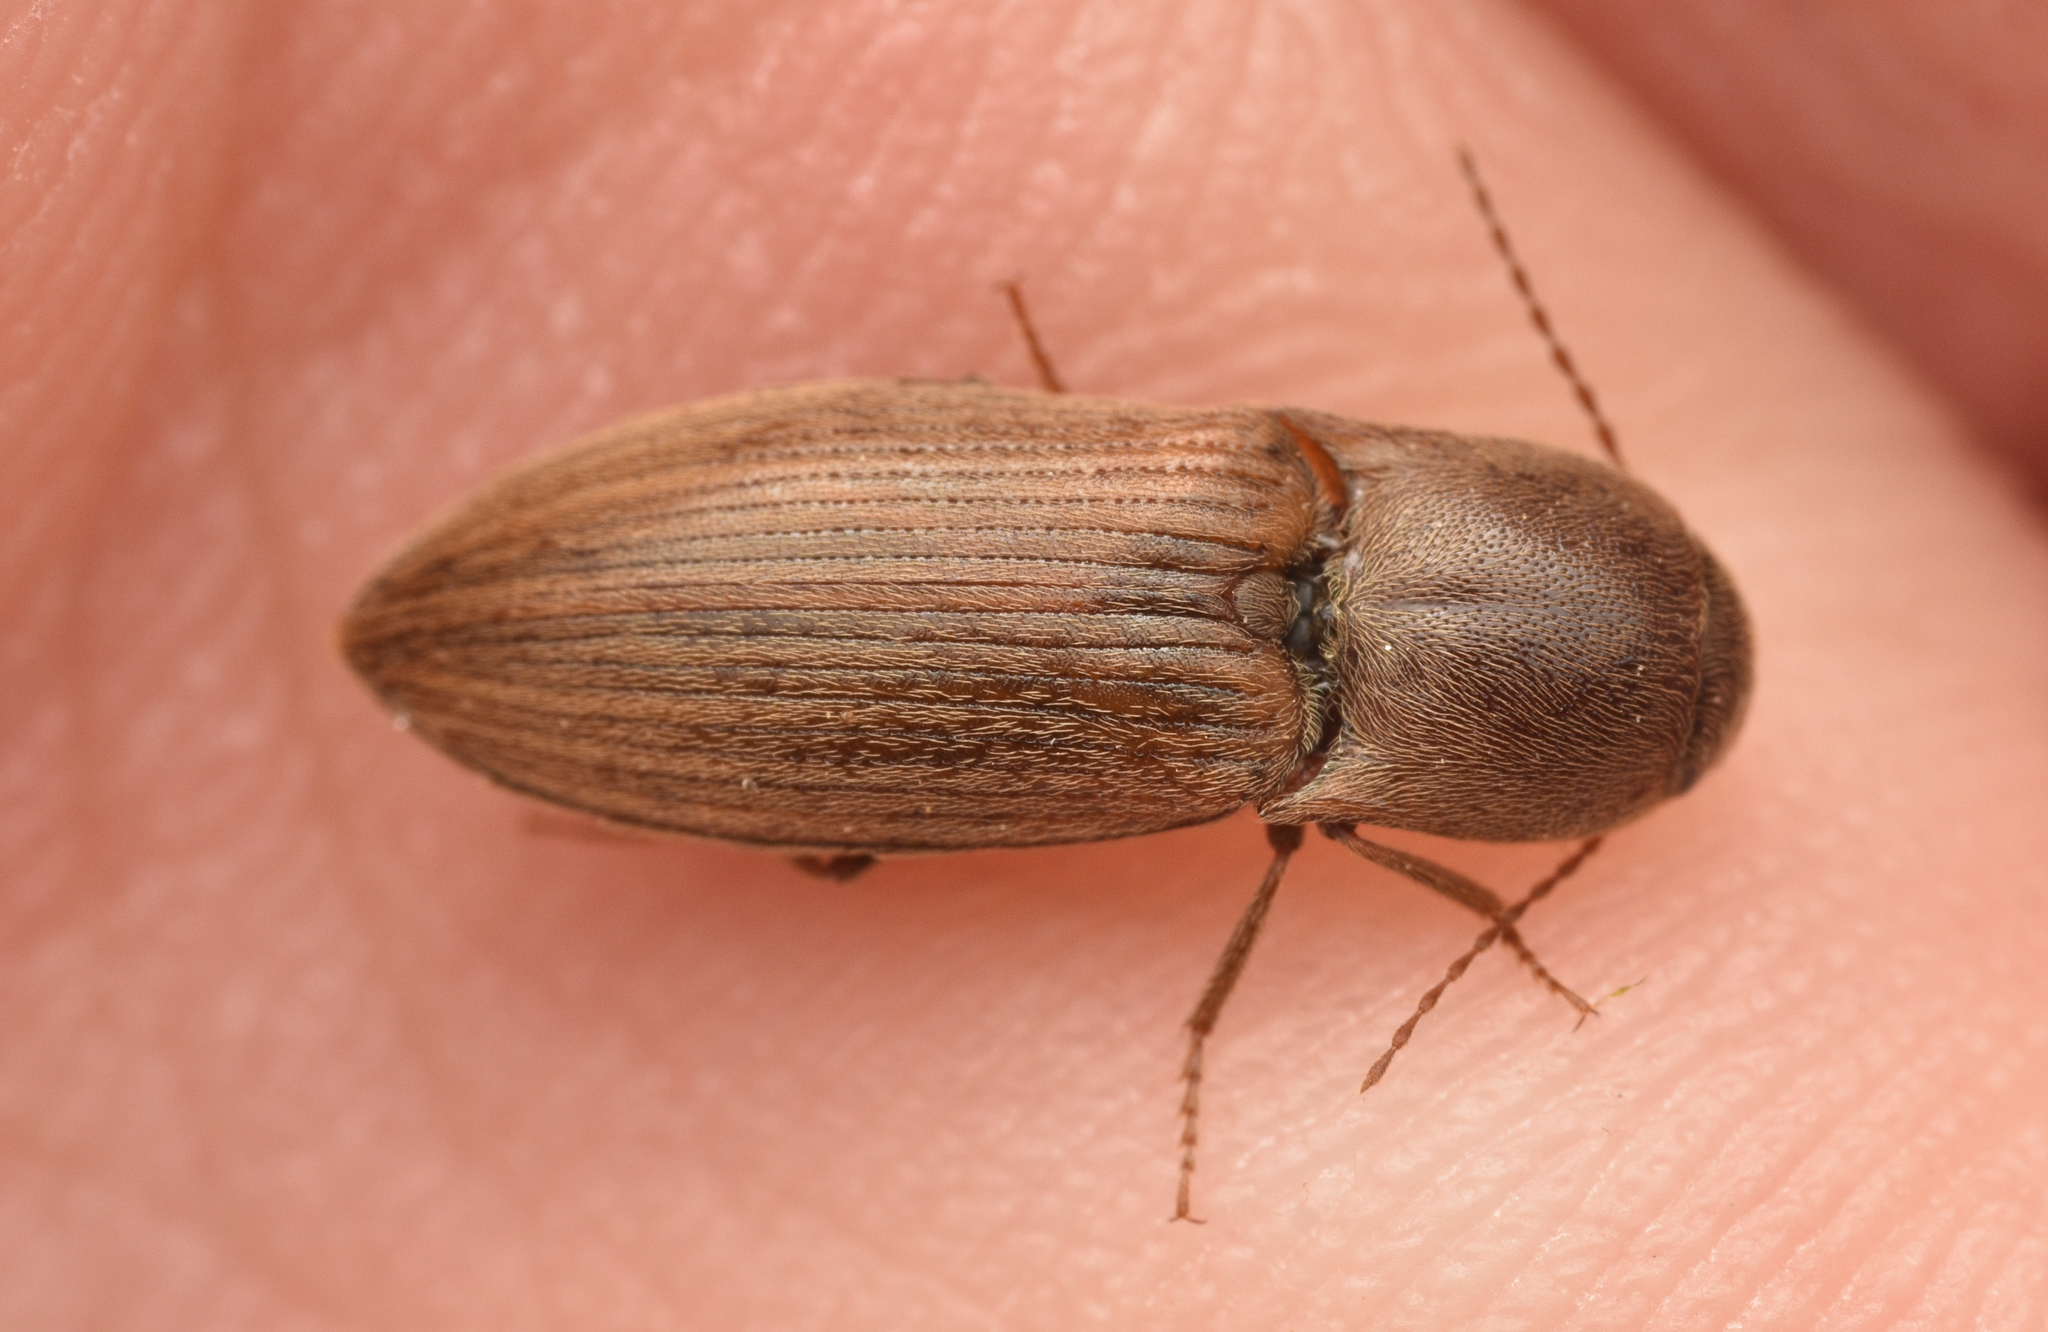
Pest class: clickbeetles_wireworms